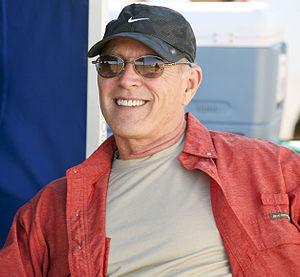
Frank Marshall est un producteur et réalisateur américain né à Los Angeles le 13 septembre 1946. Il est le fils du compositeur Jack Marshall. Son frère Phil Marshall est également compositeur. Depuis 1987, Frank Marshall est marié à la productrice Kathleen Kennedy avec qui il a eu deux enfants.